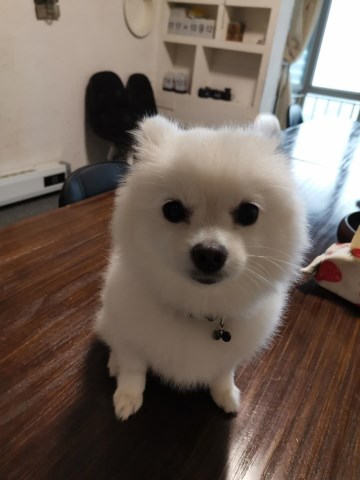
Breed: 1936-n000005-Pomeranian